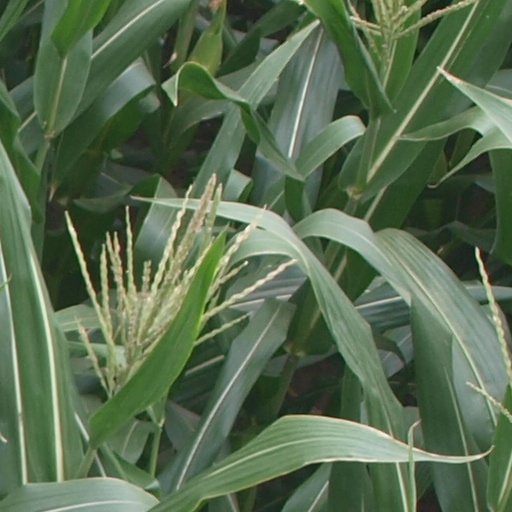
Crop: maize; corn